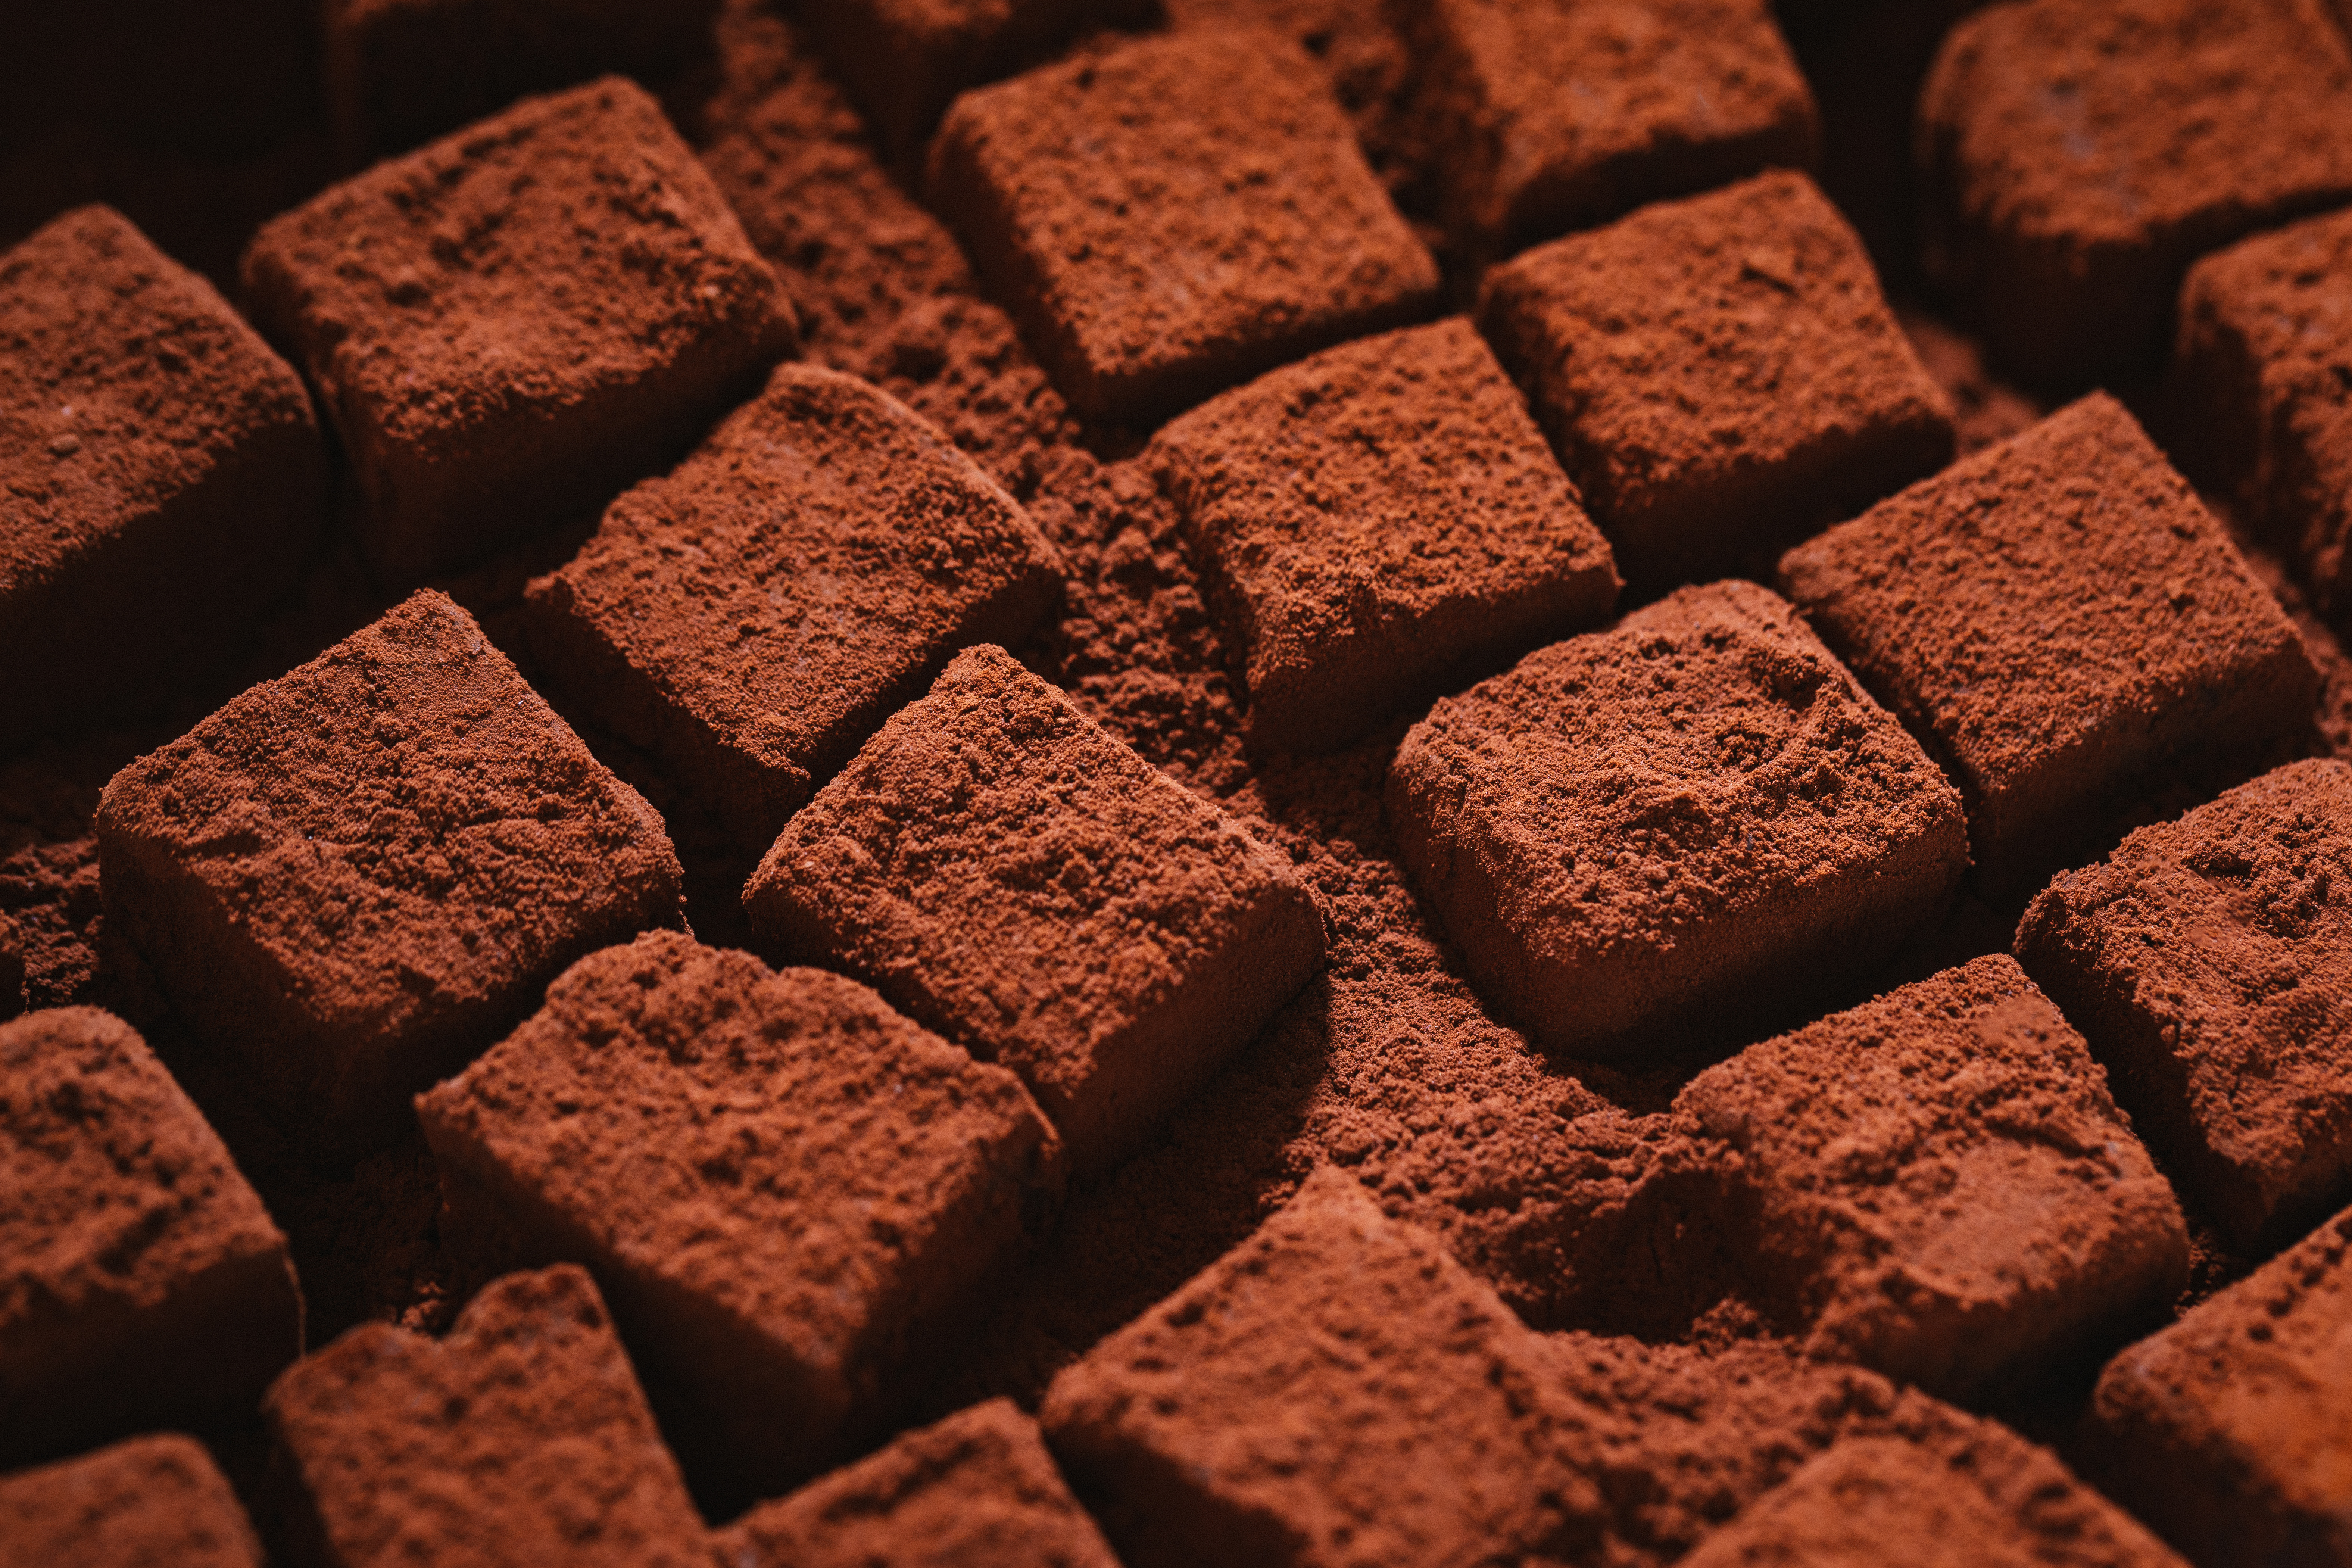
food, chocolate, chocolate brownie, fudge, dessert, brick, cuisine, dish, toffee